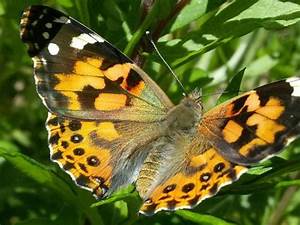
Label: butterfly